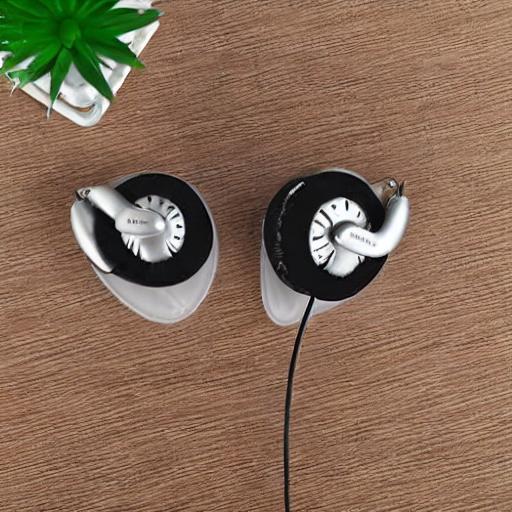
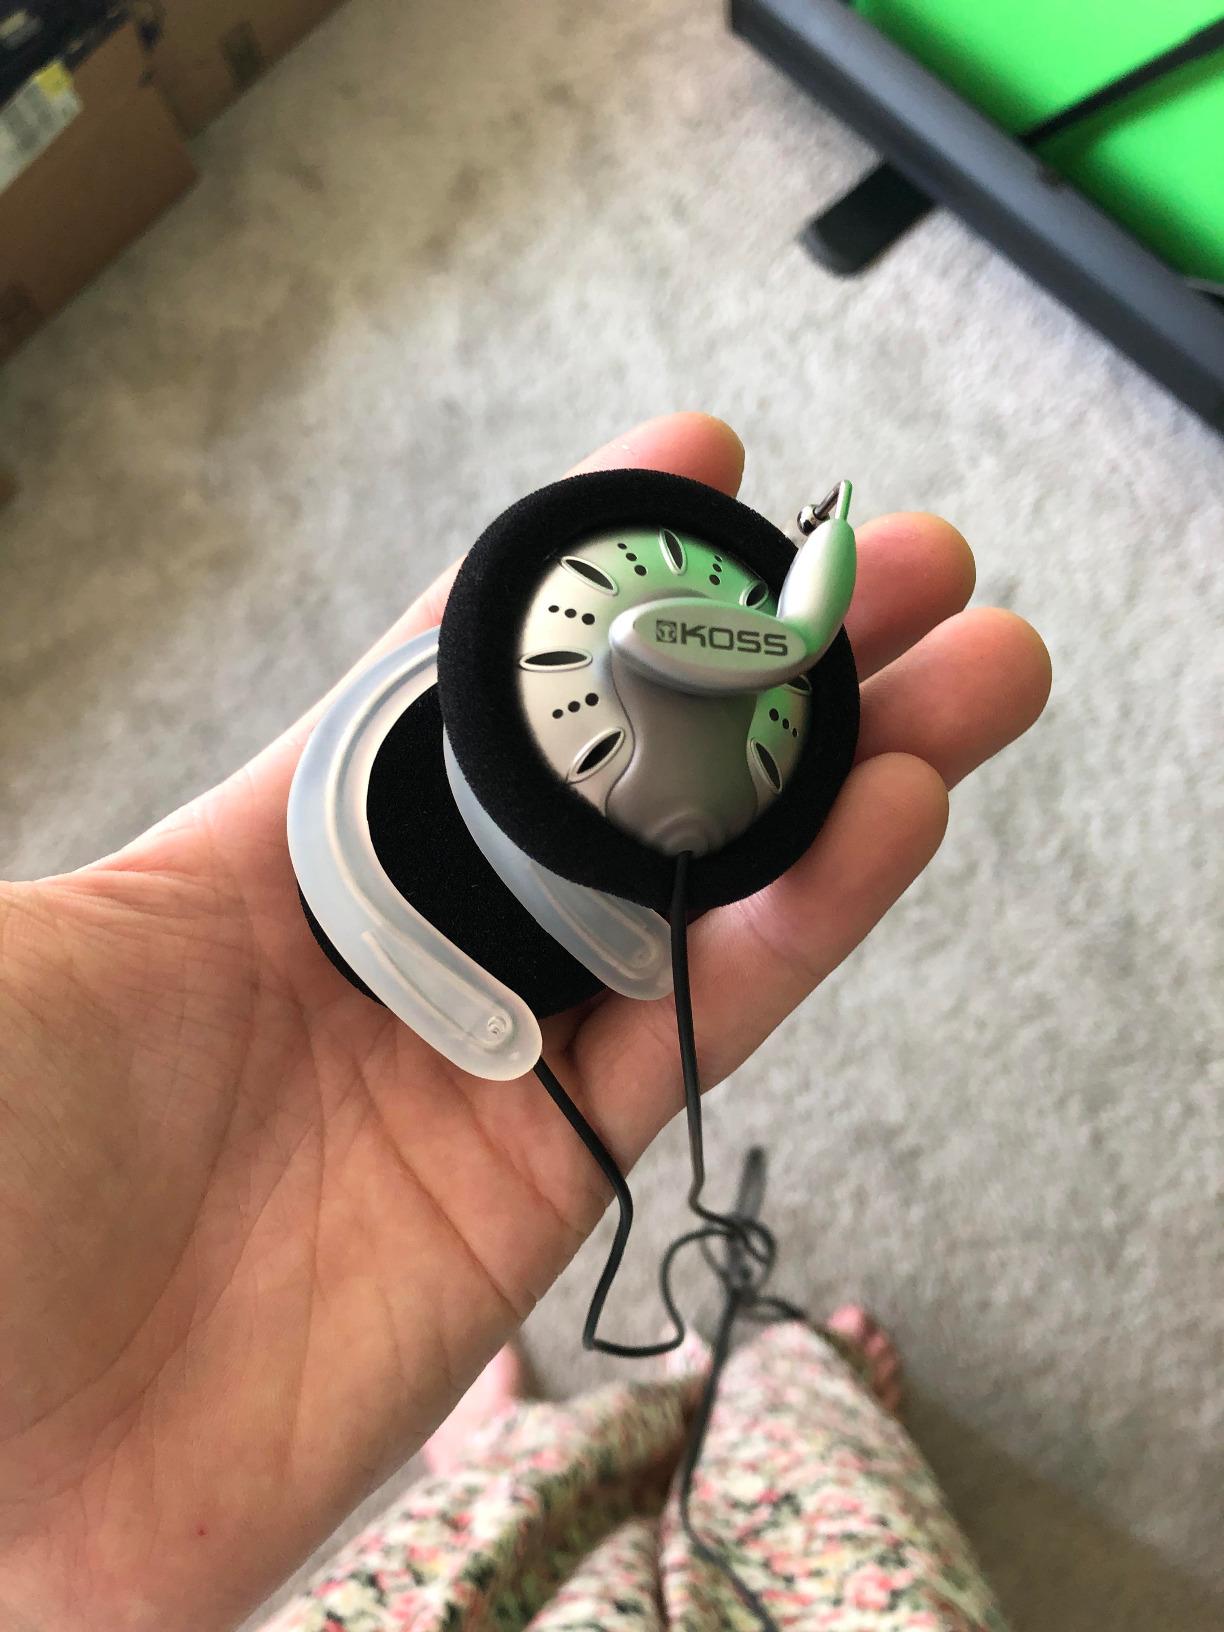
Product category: headphones
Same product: no